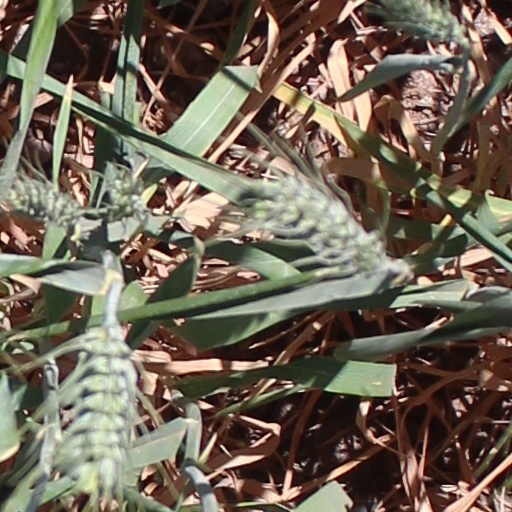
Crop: wheat